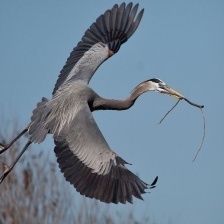
Species: BLUE HERON
Scientific name: ARDEA HERODIAS
ImageNet parent category: little_blue_heron